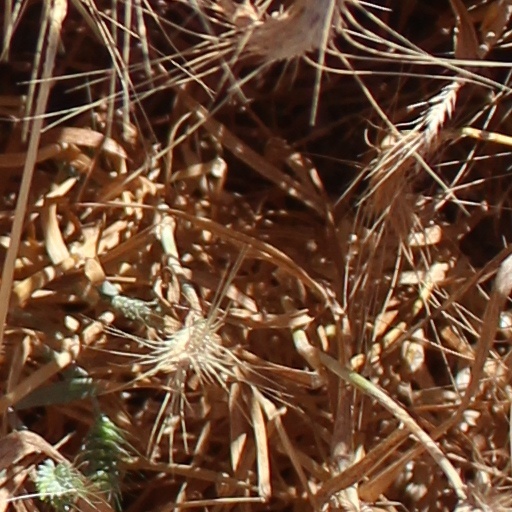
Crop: wheat